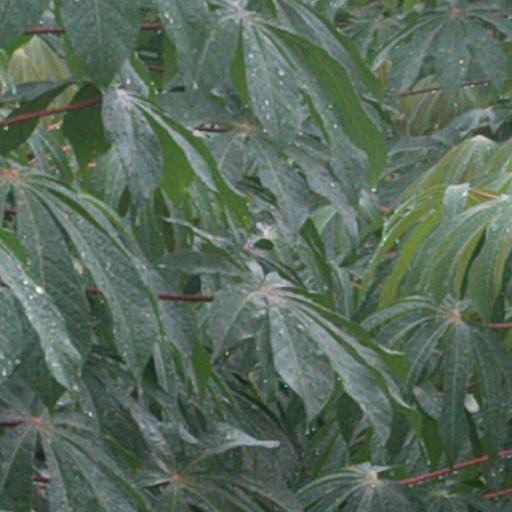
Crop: cassava